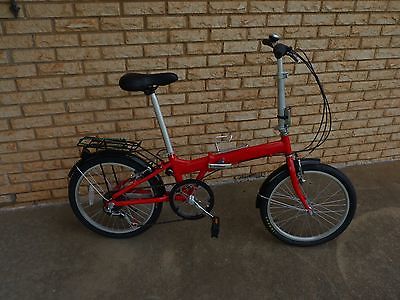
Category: bicycle